Vinnie Jones

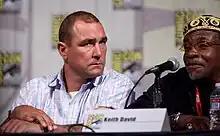
Jones with Keith David in 2010

In 1998, Jones made his film debut in Guy Ritchie's crime comedy "Lock, Stock and Two Smoking Barrels", in which he played a mob enforcer named Big Chris. For his performance, he won the Empire Award for Best Newcomer in 1999.